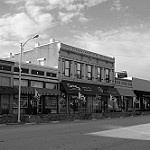
Label: B & W